Iwo Byczewski

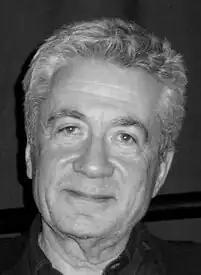
Iwo Byczewski (2009)

Iwo Byczewski (born 29 February 1948, in Poznań) is a Polish diplomat. He served as Deputy Foreign Minister (1991–1995), Ambassador to Belgium and Permanent Representative to the European Union.